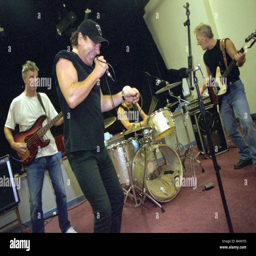
lead singer of the rock group rehearsing with person